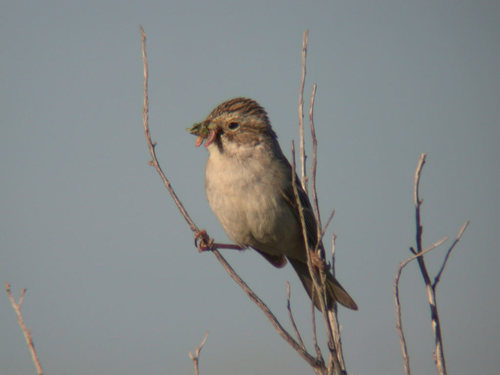
this little bird has a white belly and neck, with a light brown superciliary, crown, back, wings, and tail.
a small bird with brown throat, belly and breast and the bill is black, short and pointed
this is a brown and white bird with a brown crown and brown feet
this bird is gray with a crown of dark and light brown .
small brown headed bird with taupe body and throat.
this bird has a brown crown,tail and cheek patch while the remainder of it is white.
the light brown breast supports a small and darker brown head, with a short beak and darker rump.
this little brown bird has a white breast and belly and a short, triangular bill.
this bird has wings that are brown and has a white belly
this bird has a short bill, a cream-colored breast and belly, and a medium brown crown and cheek patch.
Species: Brewer Sparrow